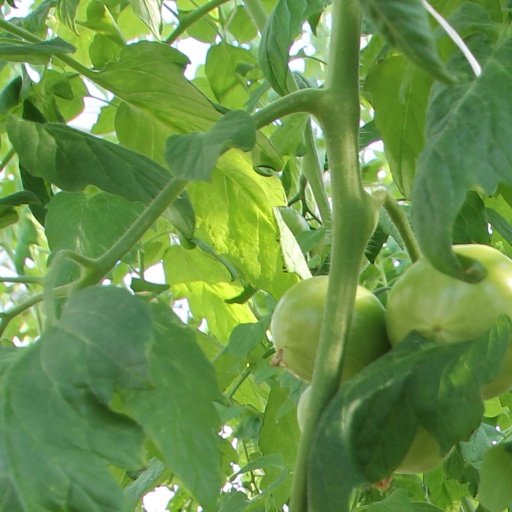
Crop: tomato